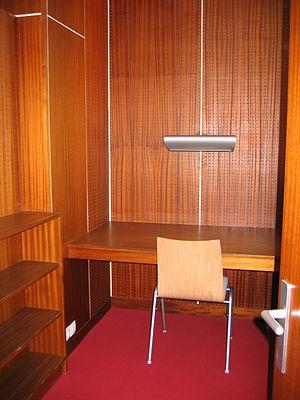
Dans les bibliothèques universitaires françaises, on appelle carrel un espace d'étude individuel qui peut être soit cloisonné dans une salle de lecture soit une petite pièce.